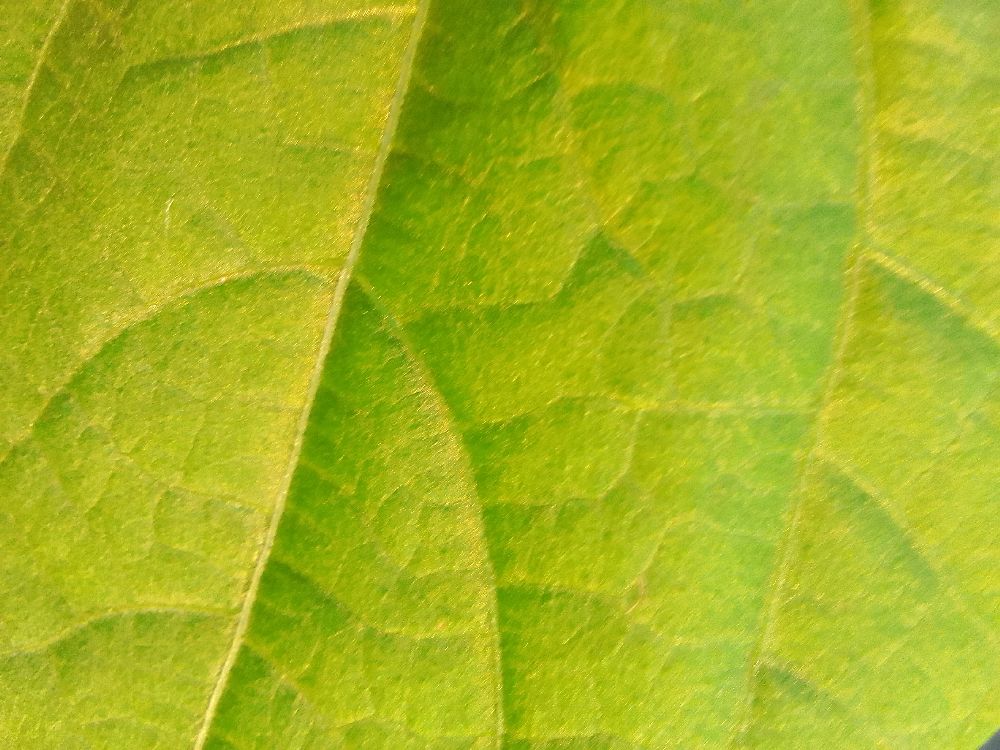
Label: healthy